St Mary's Church, Chesham

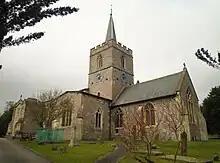
stone church with a slim metal spire

In the chaotic climate of religious upheaval during and following the Reformation of the 16th century many of England's churches fell into disrepair, including St. Mary's; the great door of St. Mary's was damaged during the Civil War and bullet holes from the conflict remain visible today. In 1606 it was decided to renovate St. Mary's. Two of the bells were re-cast, the pews were replaced, and "a fair new gallery" was built along the south aisle. In the 18th century two further galleries were added to the church; a north gallery reserved for the exclusive use of "maids and maidservants", and a west gallery for the use of St. Mary's band of musicians and choristers, later used to house the church's organ. The wooden communion table was sold for 3s and a new table added at a cost of 10s 6d (about £ as of ).